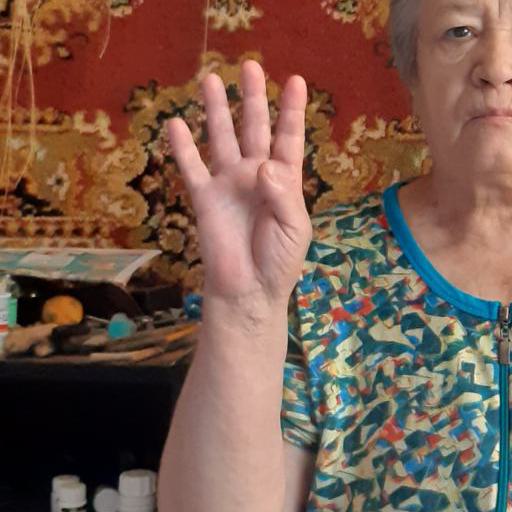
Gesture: four